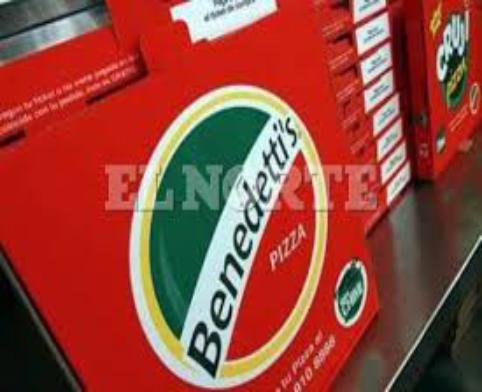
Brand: Benedetti's Pizza
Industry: Food